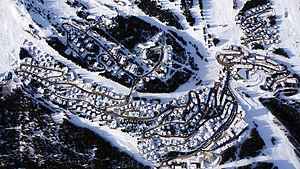
Saint-Bon-Tarentaise, parfois écrite sous la forme Saint-Bon-Courchevel, est une ancienne commune française située dans le département de la Savoie, en région Auvergne-Rhône-Alpes. Le 1ᵉʳ janvier 2017, elle fusionne avec La Perrière pour former la commune nouvelle de Courchevel.
Courchevel est une station de sports d'hiver de la vallée de la Tarentaise située dans la commune de Courchevel, dans le département de la Savoie en région Auvergne-Rhône-Alpes. Première station française aménagée en site vierge en 1946, elle fait partie du domaine skiable des Trois-Vallées.
La liste des stations de sports d'hiver de Savoie présente l'ensemble des villages et stations de sports d'hiver situés sur le territoire de la Savoie, qui correspond aux deux départements français de la Savoie et de la Haute-Savoie.